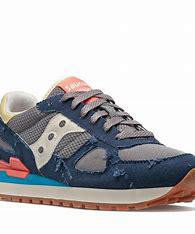
Brand: Saucony
Model: Shadow Original